Taking Back Sunday

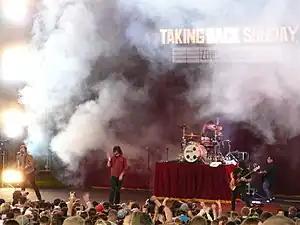
Taking Back Sunday performing on the Projekt Revolution tour in Mansfield, Massachusetts on August 24, 2007

Production on Taking Back Sunday's third album began in April 2005, when Lazzara that the band was in "the early stages" of writing new songs. During this time, they were on a co-headlining tour with Jimmy Eat World; they would introduce two new tracks, "Error: Operator" and "What's It Feel Like to Be a Ghost?" during these shows. On June 10, 2005, it was announced that the band had signed with major label Warner Bros. Records and would begin recording their third album later in 2005. "Error: Operator" would become the first song from the upcoming album to be released when it was added to the video-game adaption of "Fantastic Four"; it was later added to the film's soundtrack as well.